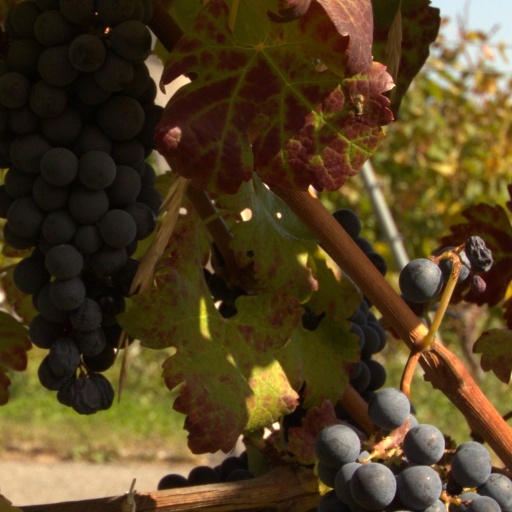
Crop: grape